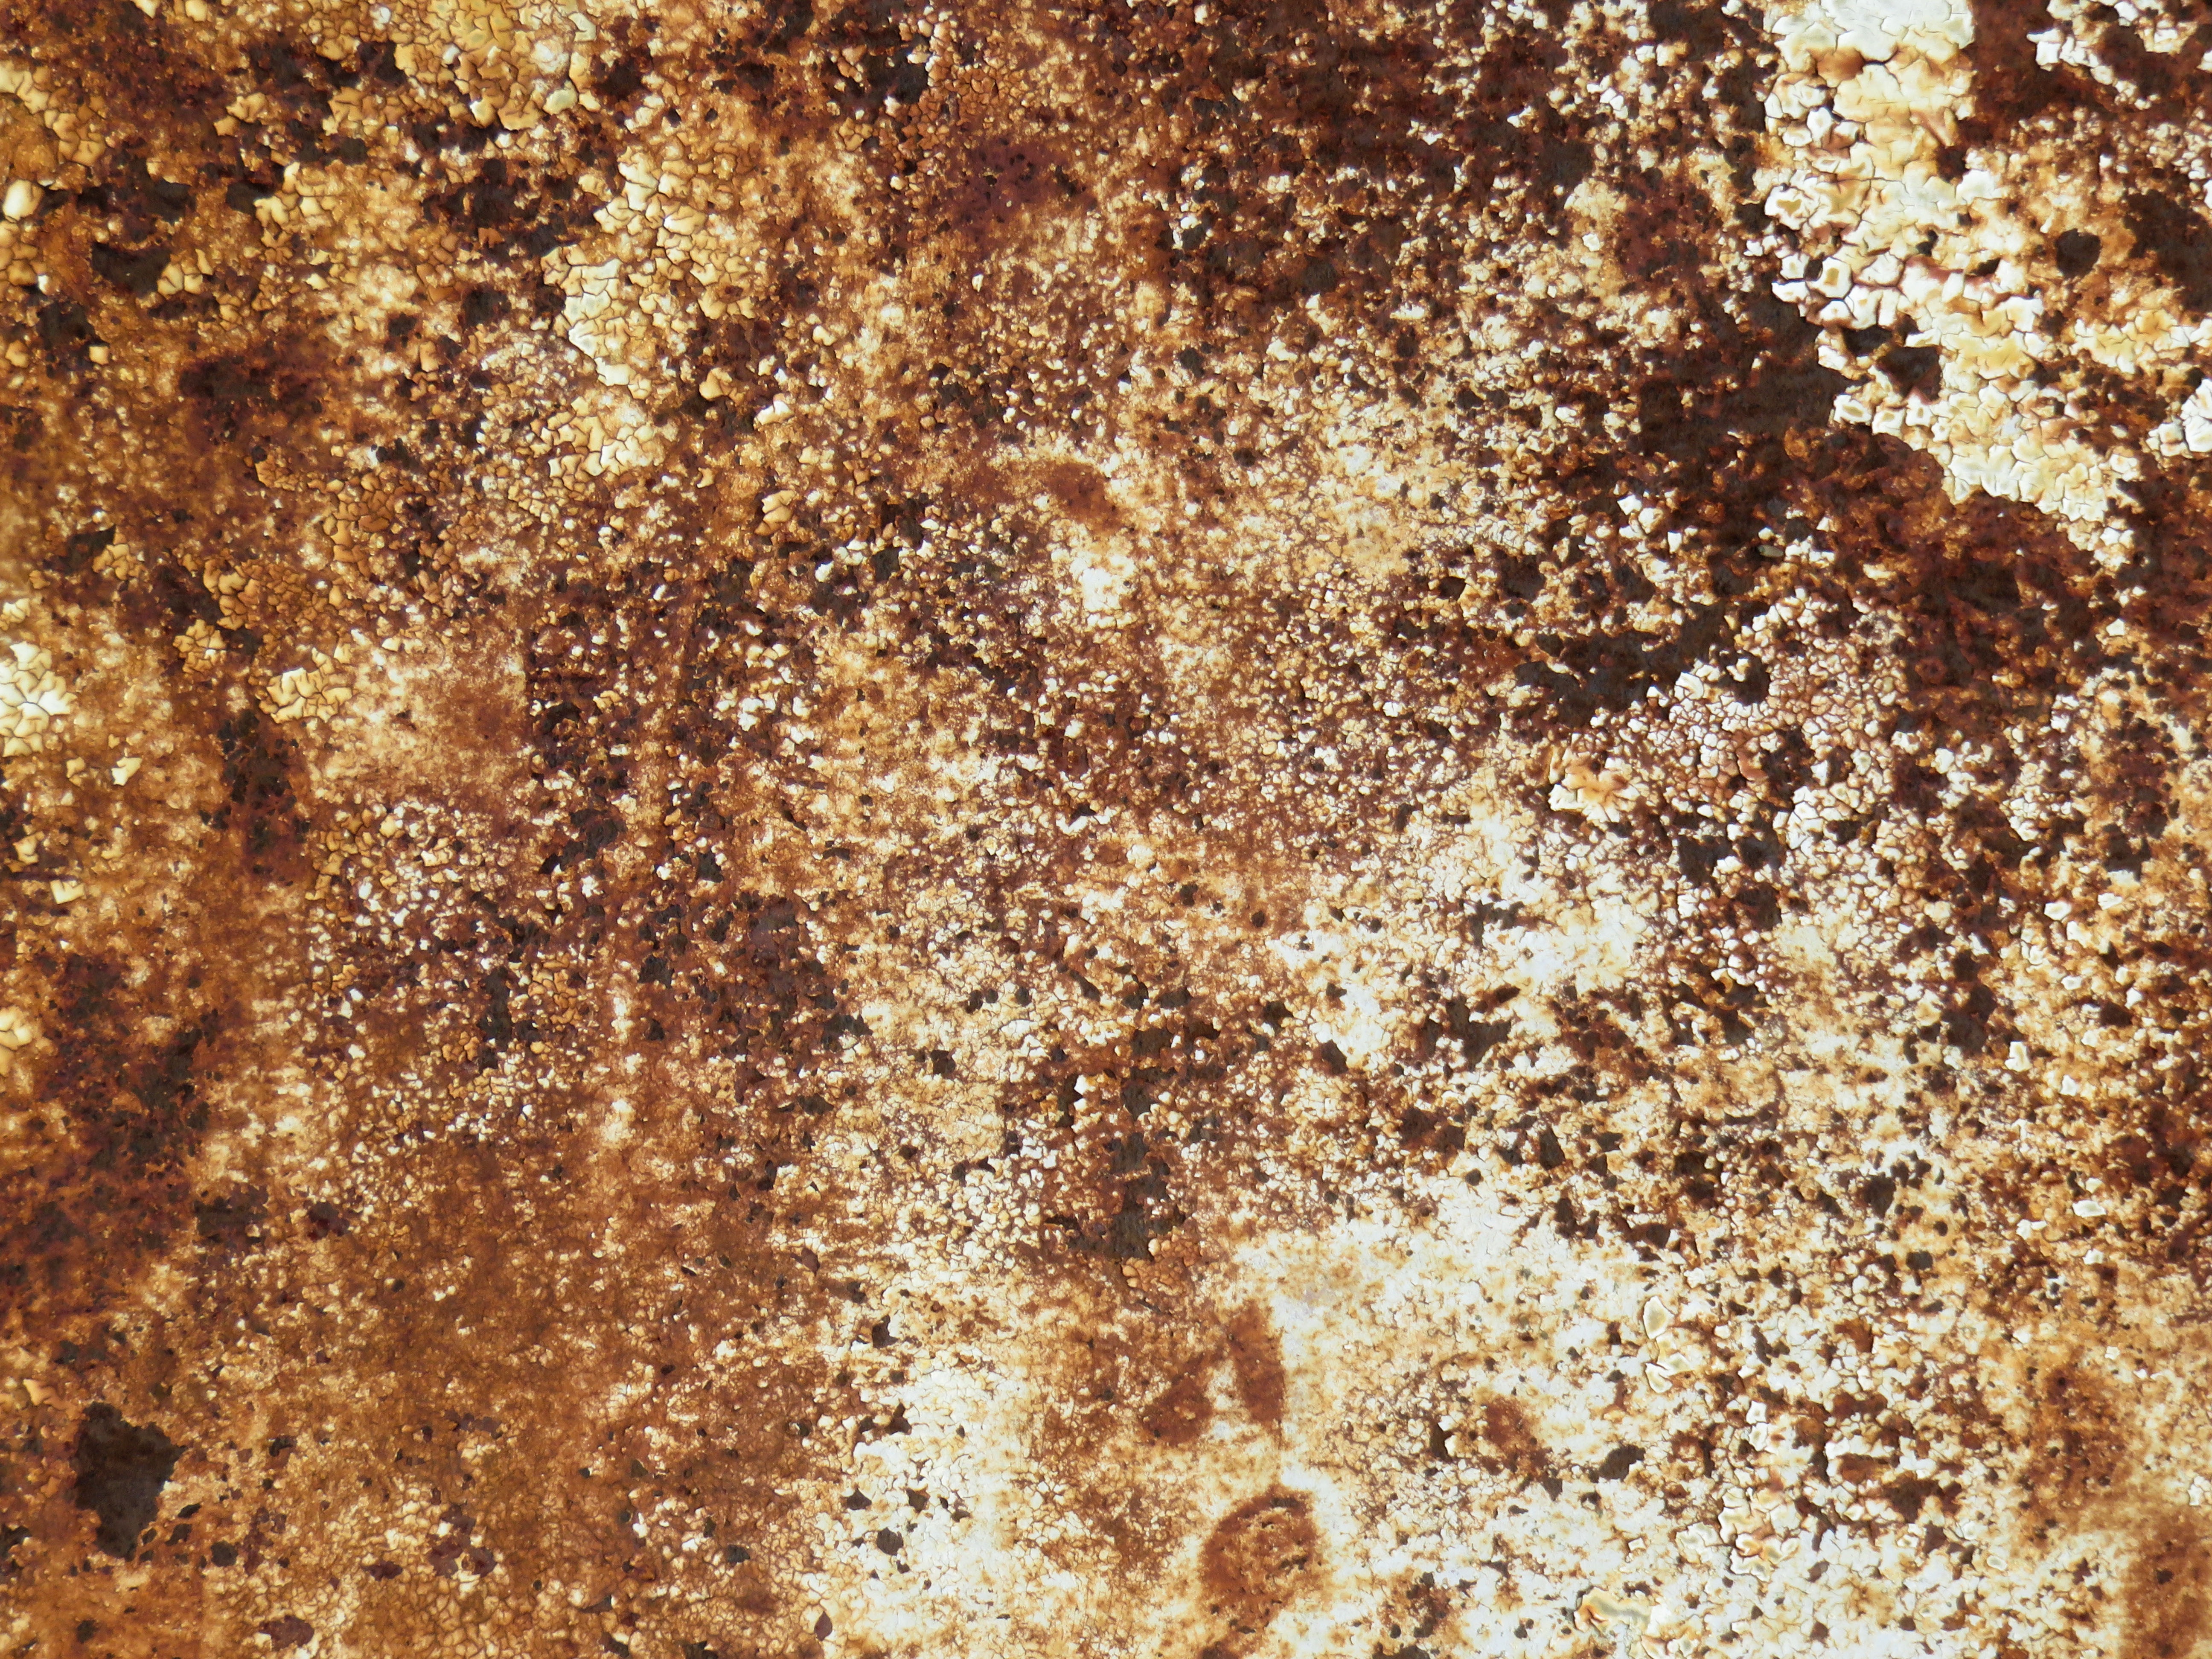
structure, texture, floor, old, pattern, color, metal, soil, material, surface, weathered, background, granite, stainless, old paint, flooring